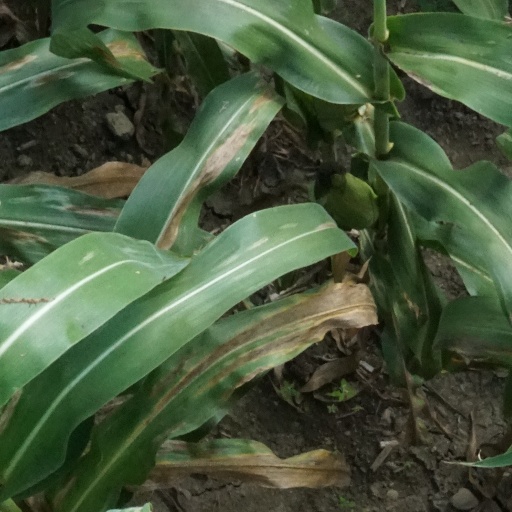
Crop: maize; corn